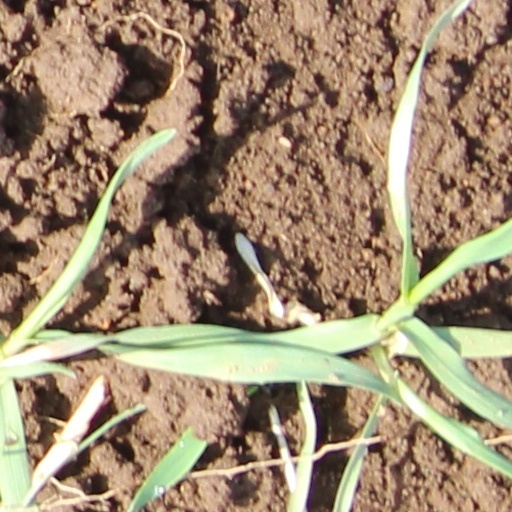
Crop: wheat